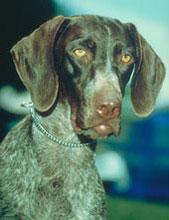
German_short-haired_pointer